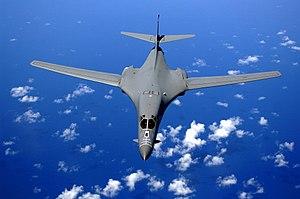
Ceci est la liste des aéronefs qui sont utilisés en 2013 dans les forces armées des États-Unis. La liste est d’abord découpée en fonction des branches de l’armée américaine puis en fonction du type d’appareil. Plusieurs interventions sur l'article n'ont pas tenu compte de la date.
Ceci est la liste des bombardiers utilisés par les forces armées des États-Unis. La liste inclut également les projets et prototypes de bombardier conçus pour l’armée américaine. La liste est triable en fonction de plusieurs critères.
Les bombardiers lourds sont des avions de guerre capables de larguer une grande quantité d'armes Air-Sol et de le faire à très longue distance de la base. Les bombardiers lourds font partie des avions les plus lourds, les plus grands et les plus puissants de leur temps. Dans la seconde moitié du XXᵉ siècle, les bombardiers lourds seront progressivement remplacés par les bombardiers stratégiques, souvent plus petits, ayant un meilleur rayon d'action et pouvant larguer des armes nucléaires.
Le Rockwell B-1 Lancer est un bombardier stratégique à long rayon d'action et à géométrie variable développé par les États-Unis dans les années 1970. Il a été construit, hors prototypes, à 100 exemplaires et 60 sont toujours en service en 2020. Il est surnommé « The Bone » au sein de l'armée américaine, en référence à sa désignation « B-One ».
La Liaison 16 est un standard de liaison de données tactiques de l'OTAN pour l'échange d'informations tactiques entre des unités militaires.